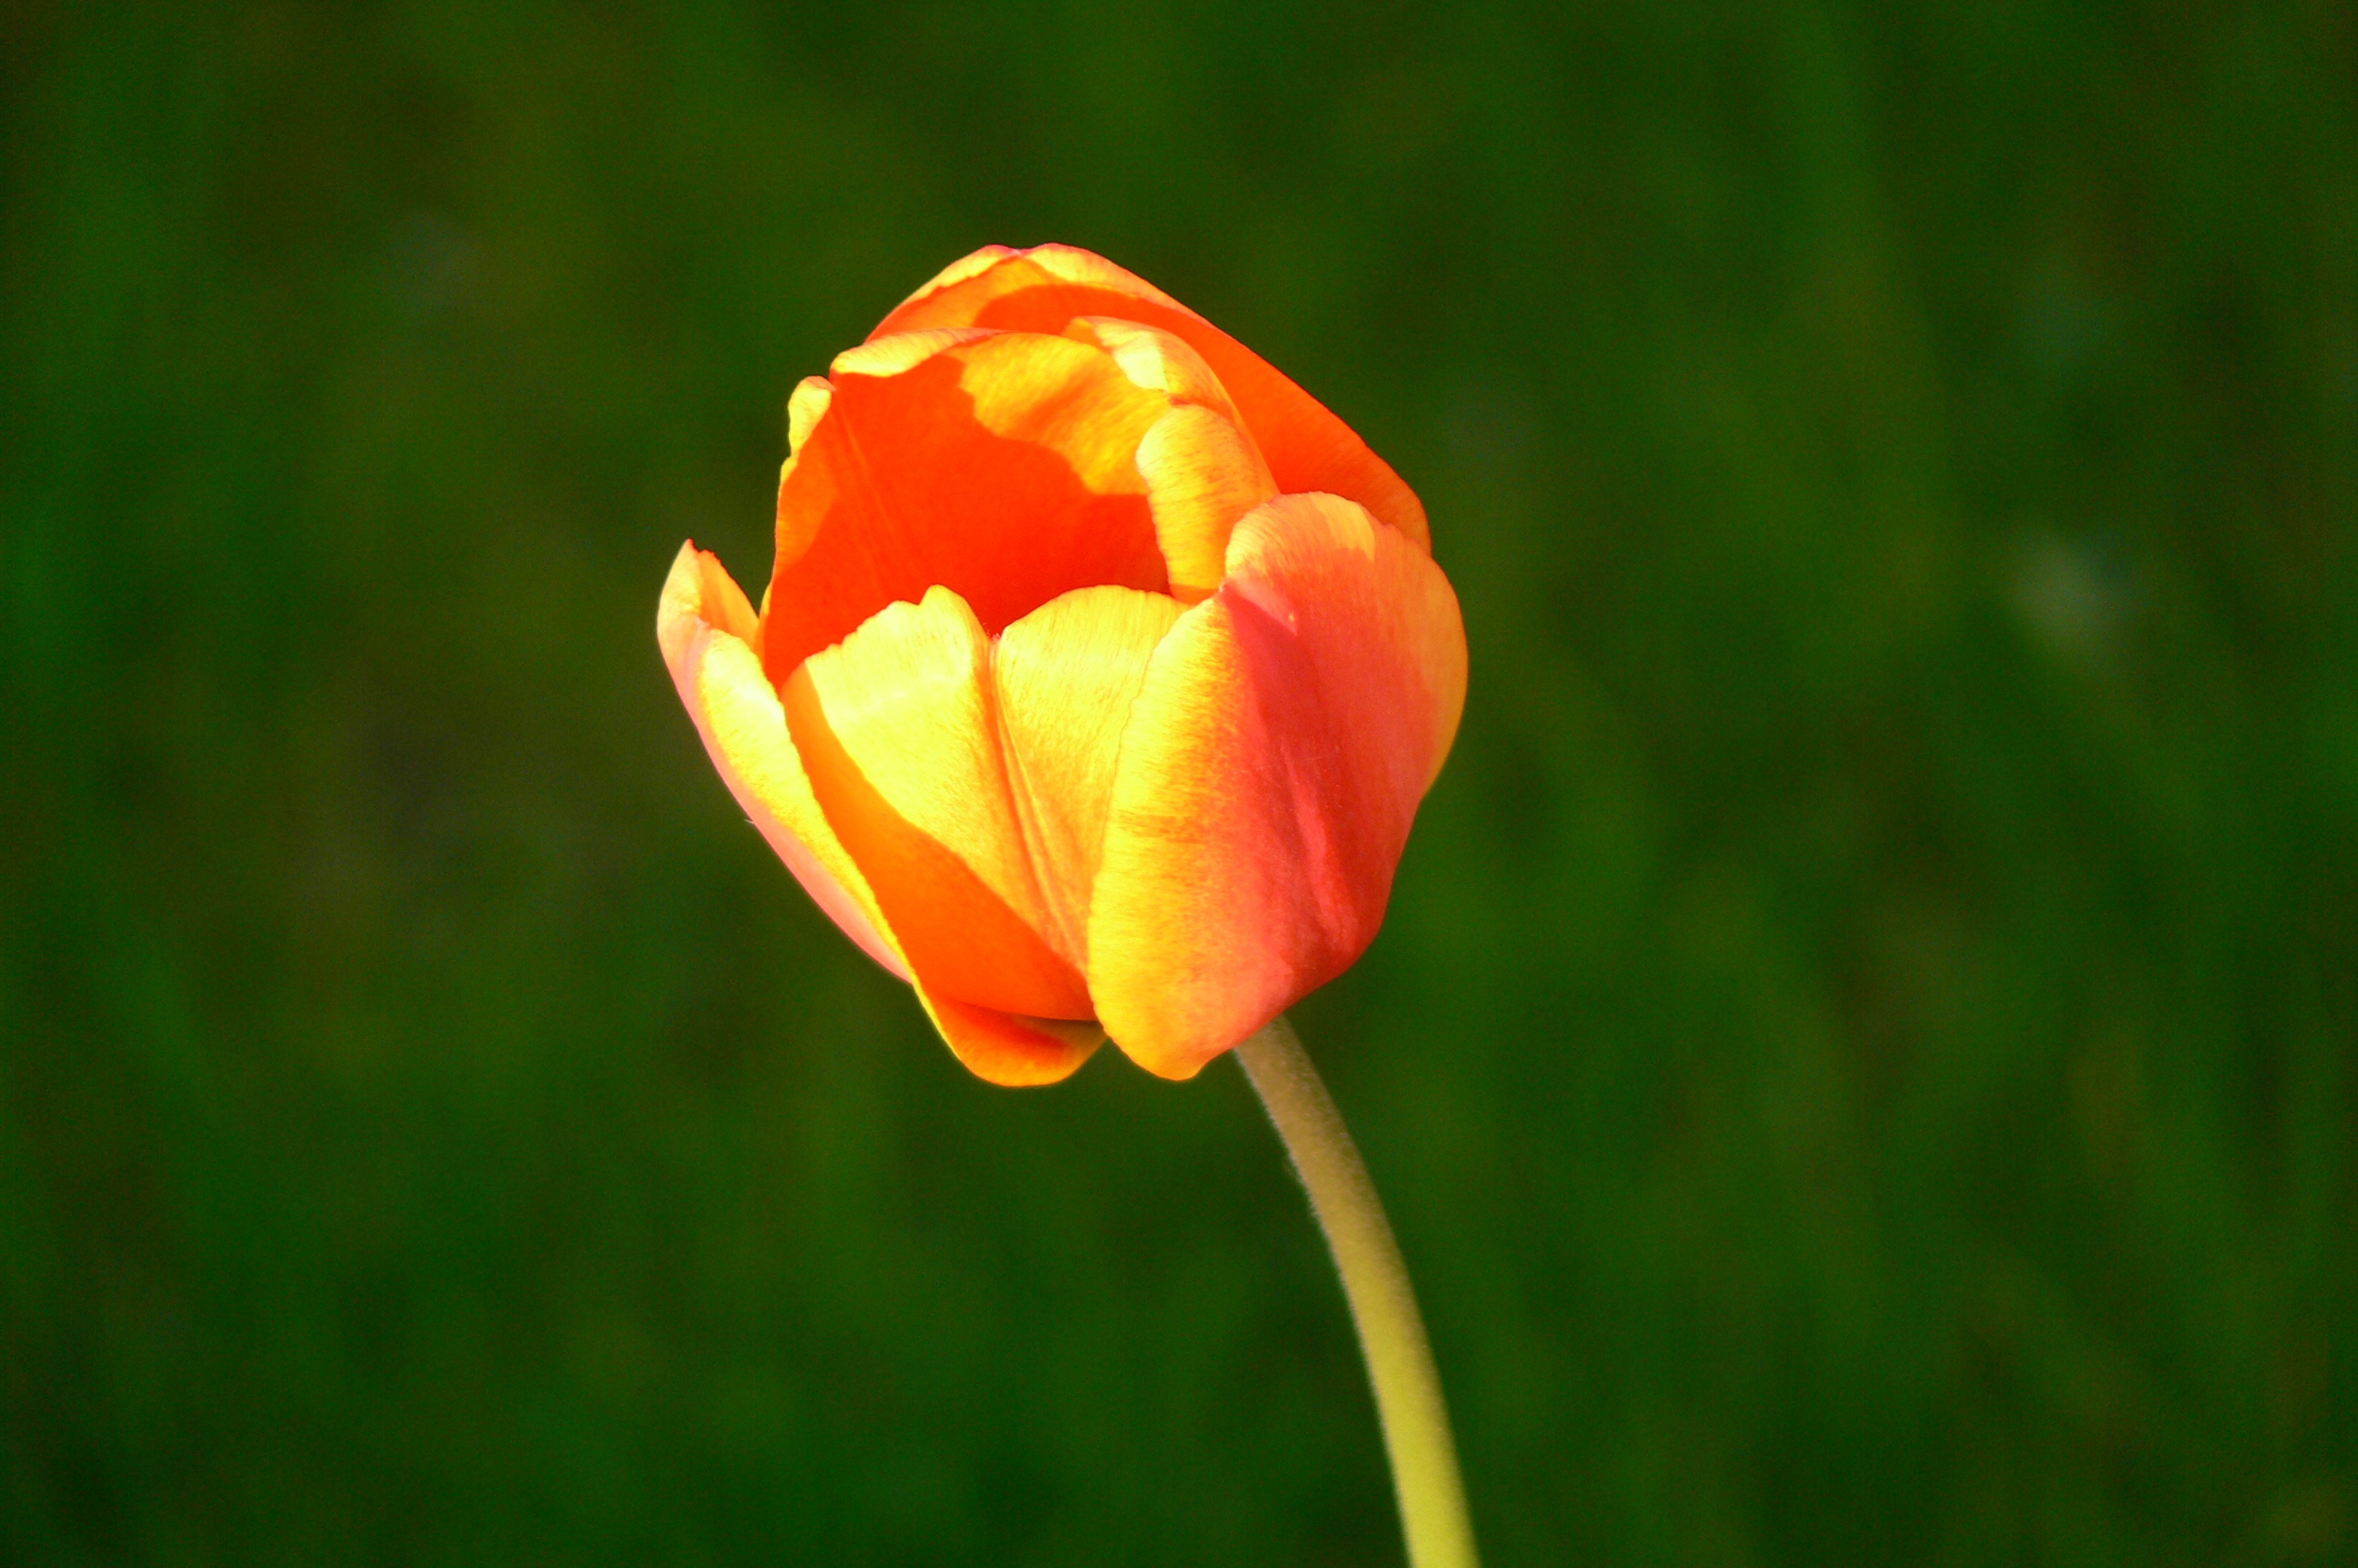
blossom, plant, flower, petal, bloom, tulip, orange, spring, yellow, flora, wildflower, poppy, macro photography, flowering plant, plant stem, land plant